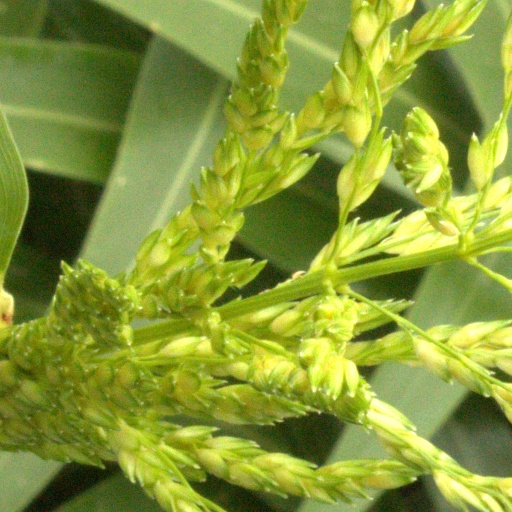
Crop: sorghum